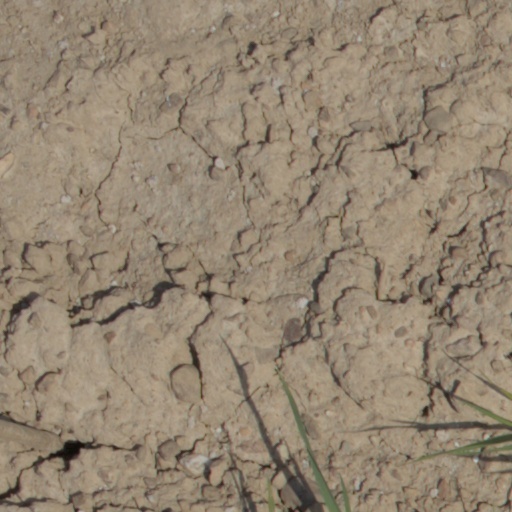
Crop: wheat